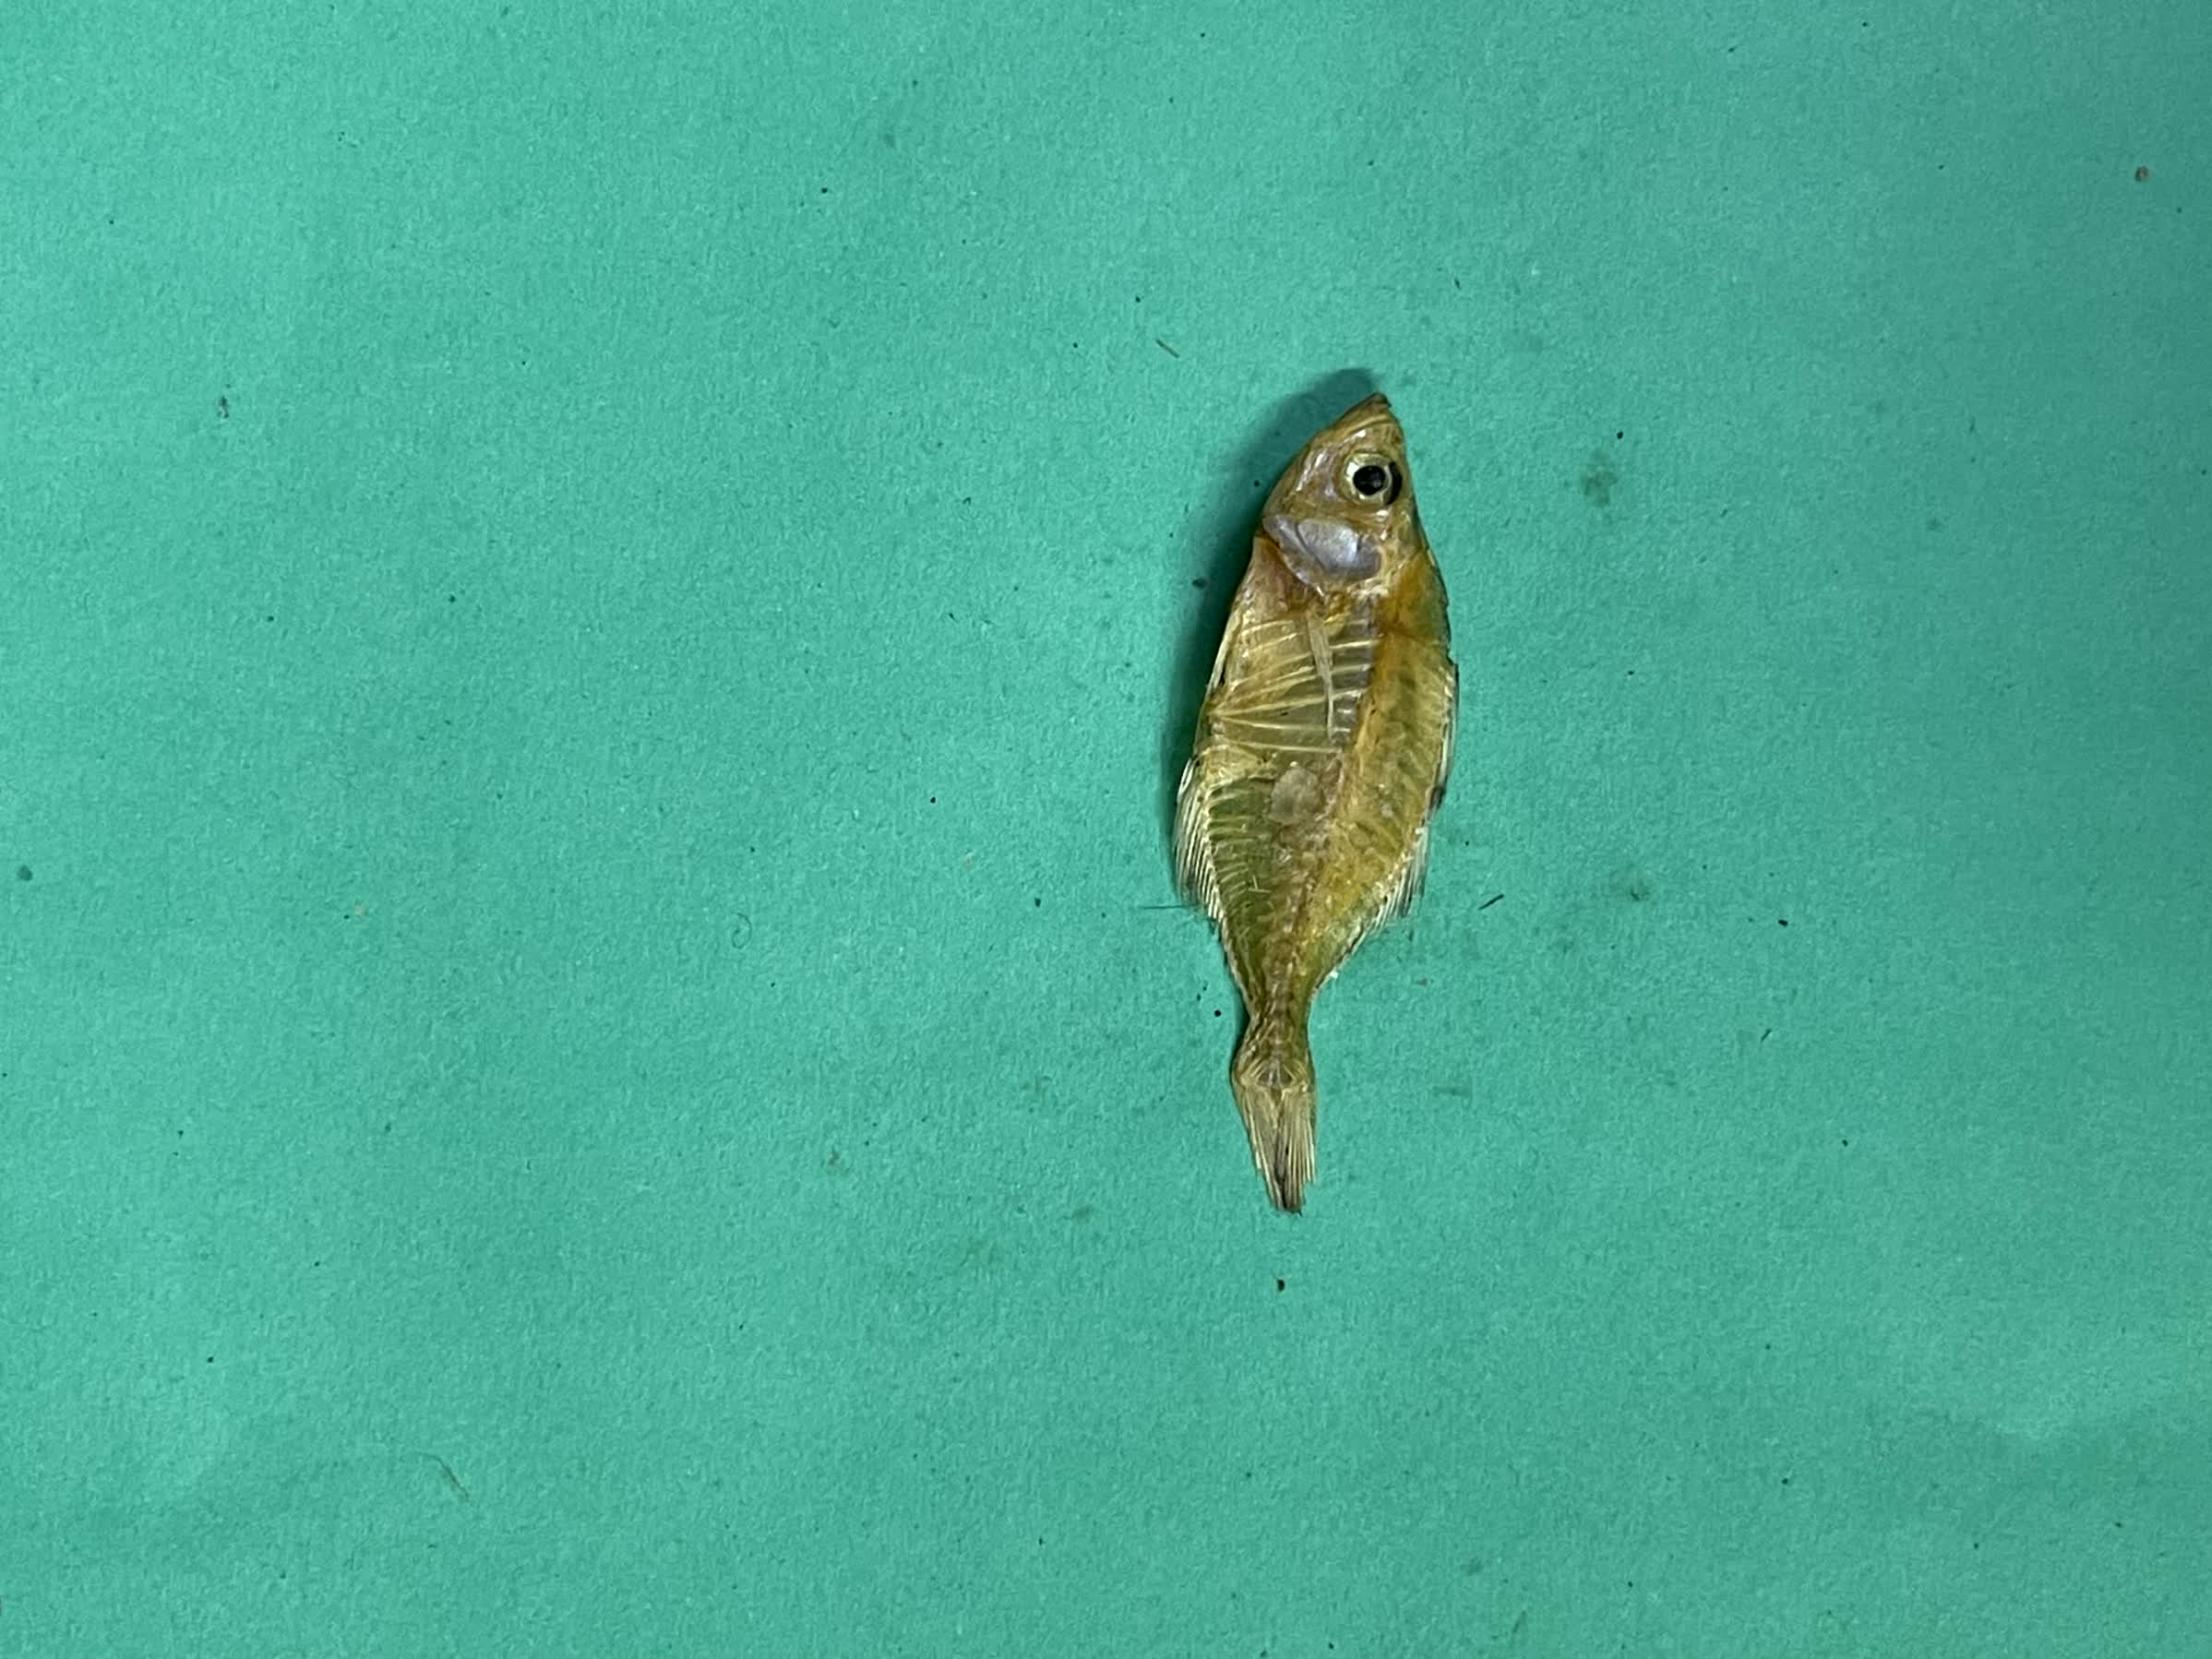
Species: Chanda